Triumph TR3

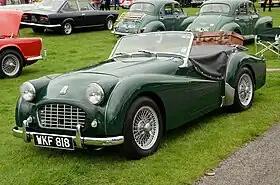
1957 Triumph TR3

The Triumph TR3 is a British sports car produced from 1955 to 1962 by the Standard Motor Company of Coventry, England. A traditional open two-seater, the TR3 is an evolution of the company's earlier TR2 model, with greater power and improved braking. Updated variants, popularly but unofficially known as the "TR3A" and "TR3B", entered production in 1957 and 1962 respectively. The TR3 was succeeded by the mechanically similar, Michelotti-styled Triumph TR4.